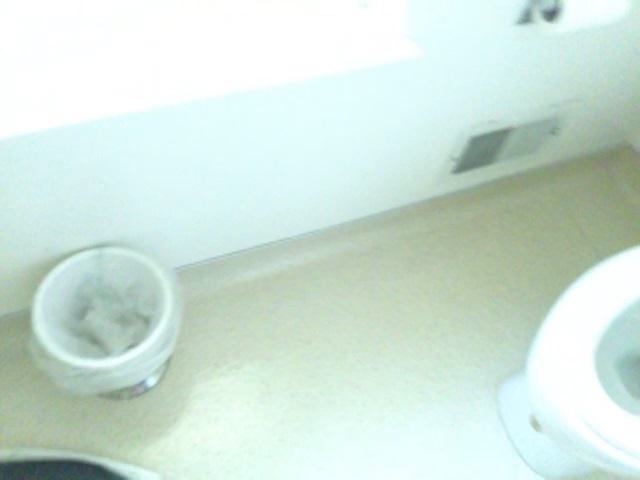
Question: Is the toilet paper below the bin from the world's perspective? Final answer should be yes or no.
Answer: No